My Name Is Earl

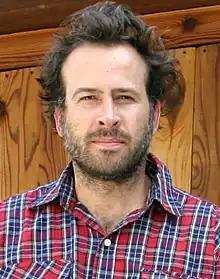
Jason Lee portrayed Earl Hickey in the series

Creator and head writer Greg Garcia wrote the pilot while working on another sitcom, "Yes, Dear". He initially pitched the series to Fox, which passed on it. He then approached NBC, which optioned the pilot on a cast-contingent basis, meaning they would order the pilot provided a suitable cast could be assembled. Jason Lee was approached for the lead role, but was uninterested in working in television and passed on the series twice before finally agreeing to read the pilot script. Though he liked the pilot, he was hesitant to commit to his first TV starring role until meeting with Garcia, after which he signed on to play Earl Hickey.